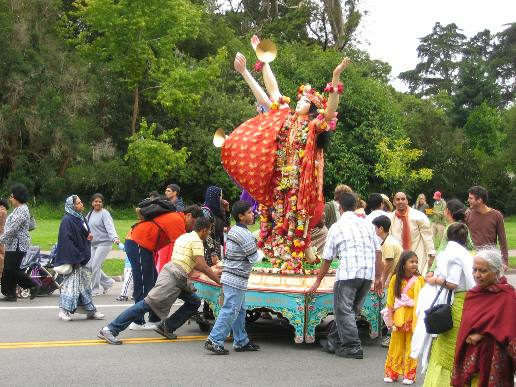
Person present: Yes